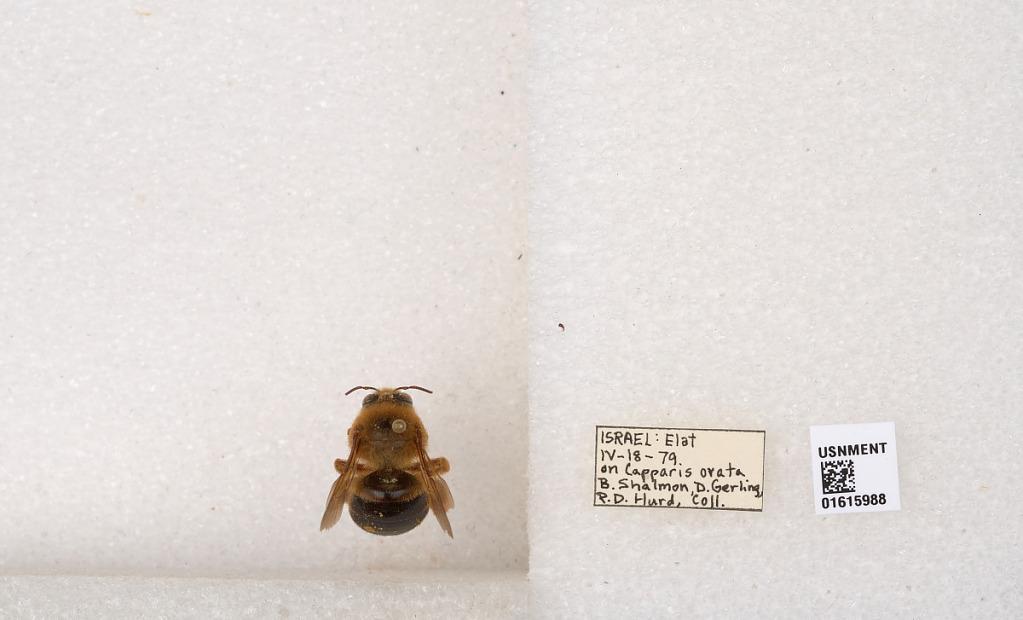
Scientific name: Xylocopa (Proxylocopa) rufa Friese
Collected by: H. Schwarz, H. Schwarz & P. Hurd
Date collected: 1979-4-18
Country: Israel
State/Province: Southern
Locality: Elat